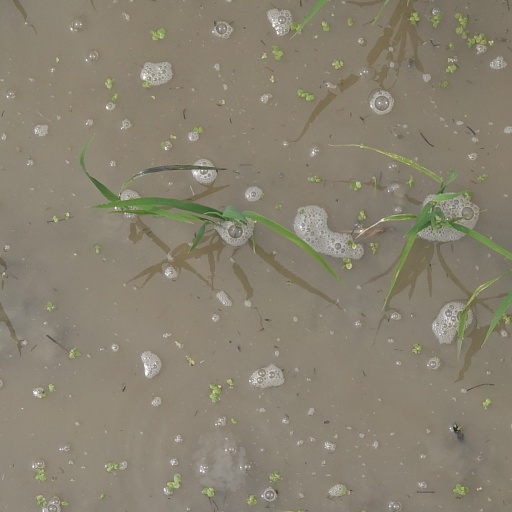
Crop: rice